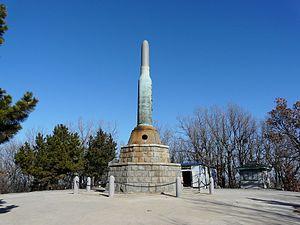
La Colline 203 est une colline située dans le district de Lüshunkou, à Dalian, dans la Province du Liaoning, en Chine. Son nom vient de son altitude: 203 mètres au-dessus du niveau de la mer.